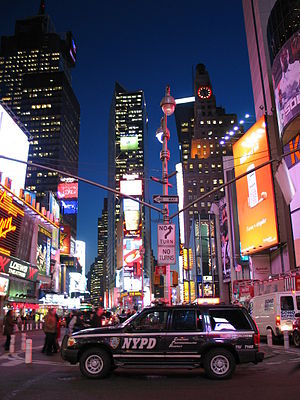
New York City / Administration / Kriminalitet
NYPD-køretøj holdende på Times Square.
New York City er den folkerigeste by i USA, beliggende på den sydøstligste spids af staten New York. I mere end et århundrede har den forretningsmæssigt, finansielt og kulturelt været et af verdens førende centre, og dens indflydelse på politik, uddannelse, underholdning, sport, medier, mode og kunst bidrager til dens status som en af verdens mest betydningsfulde byer. Som hjemsted for FN er byen også en diplomatisk hovedby. Byens nuværende borgmester er Bill de Blasio.